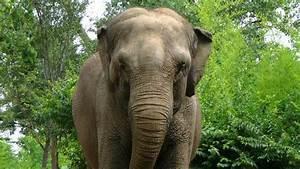
elephant